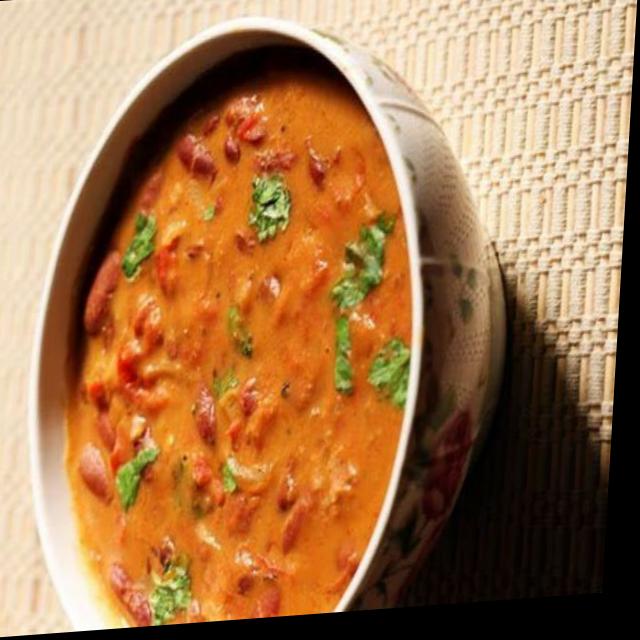
Dish: rajma_curry